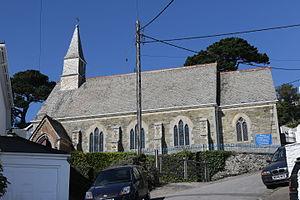
St Mawes est une ville dans le centre des Cornouailles, au Royaume-Uni. La ville a été nommée d'après le breton Saint Maudez.